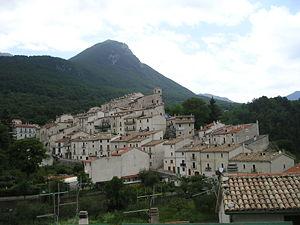
Civitella Alfedena est une commune de la province de L'Aquila en Italie, située dans le Parc national des Abruzzes, Latium et Molise.